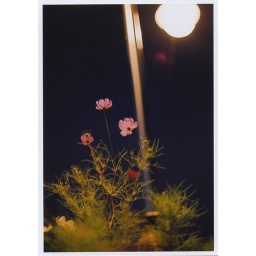
cosmos under street lamp